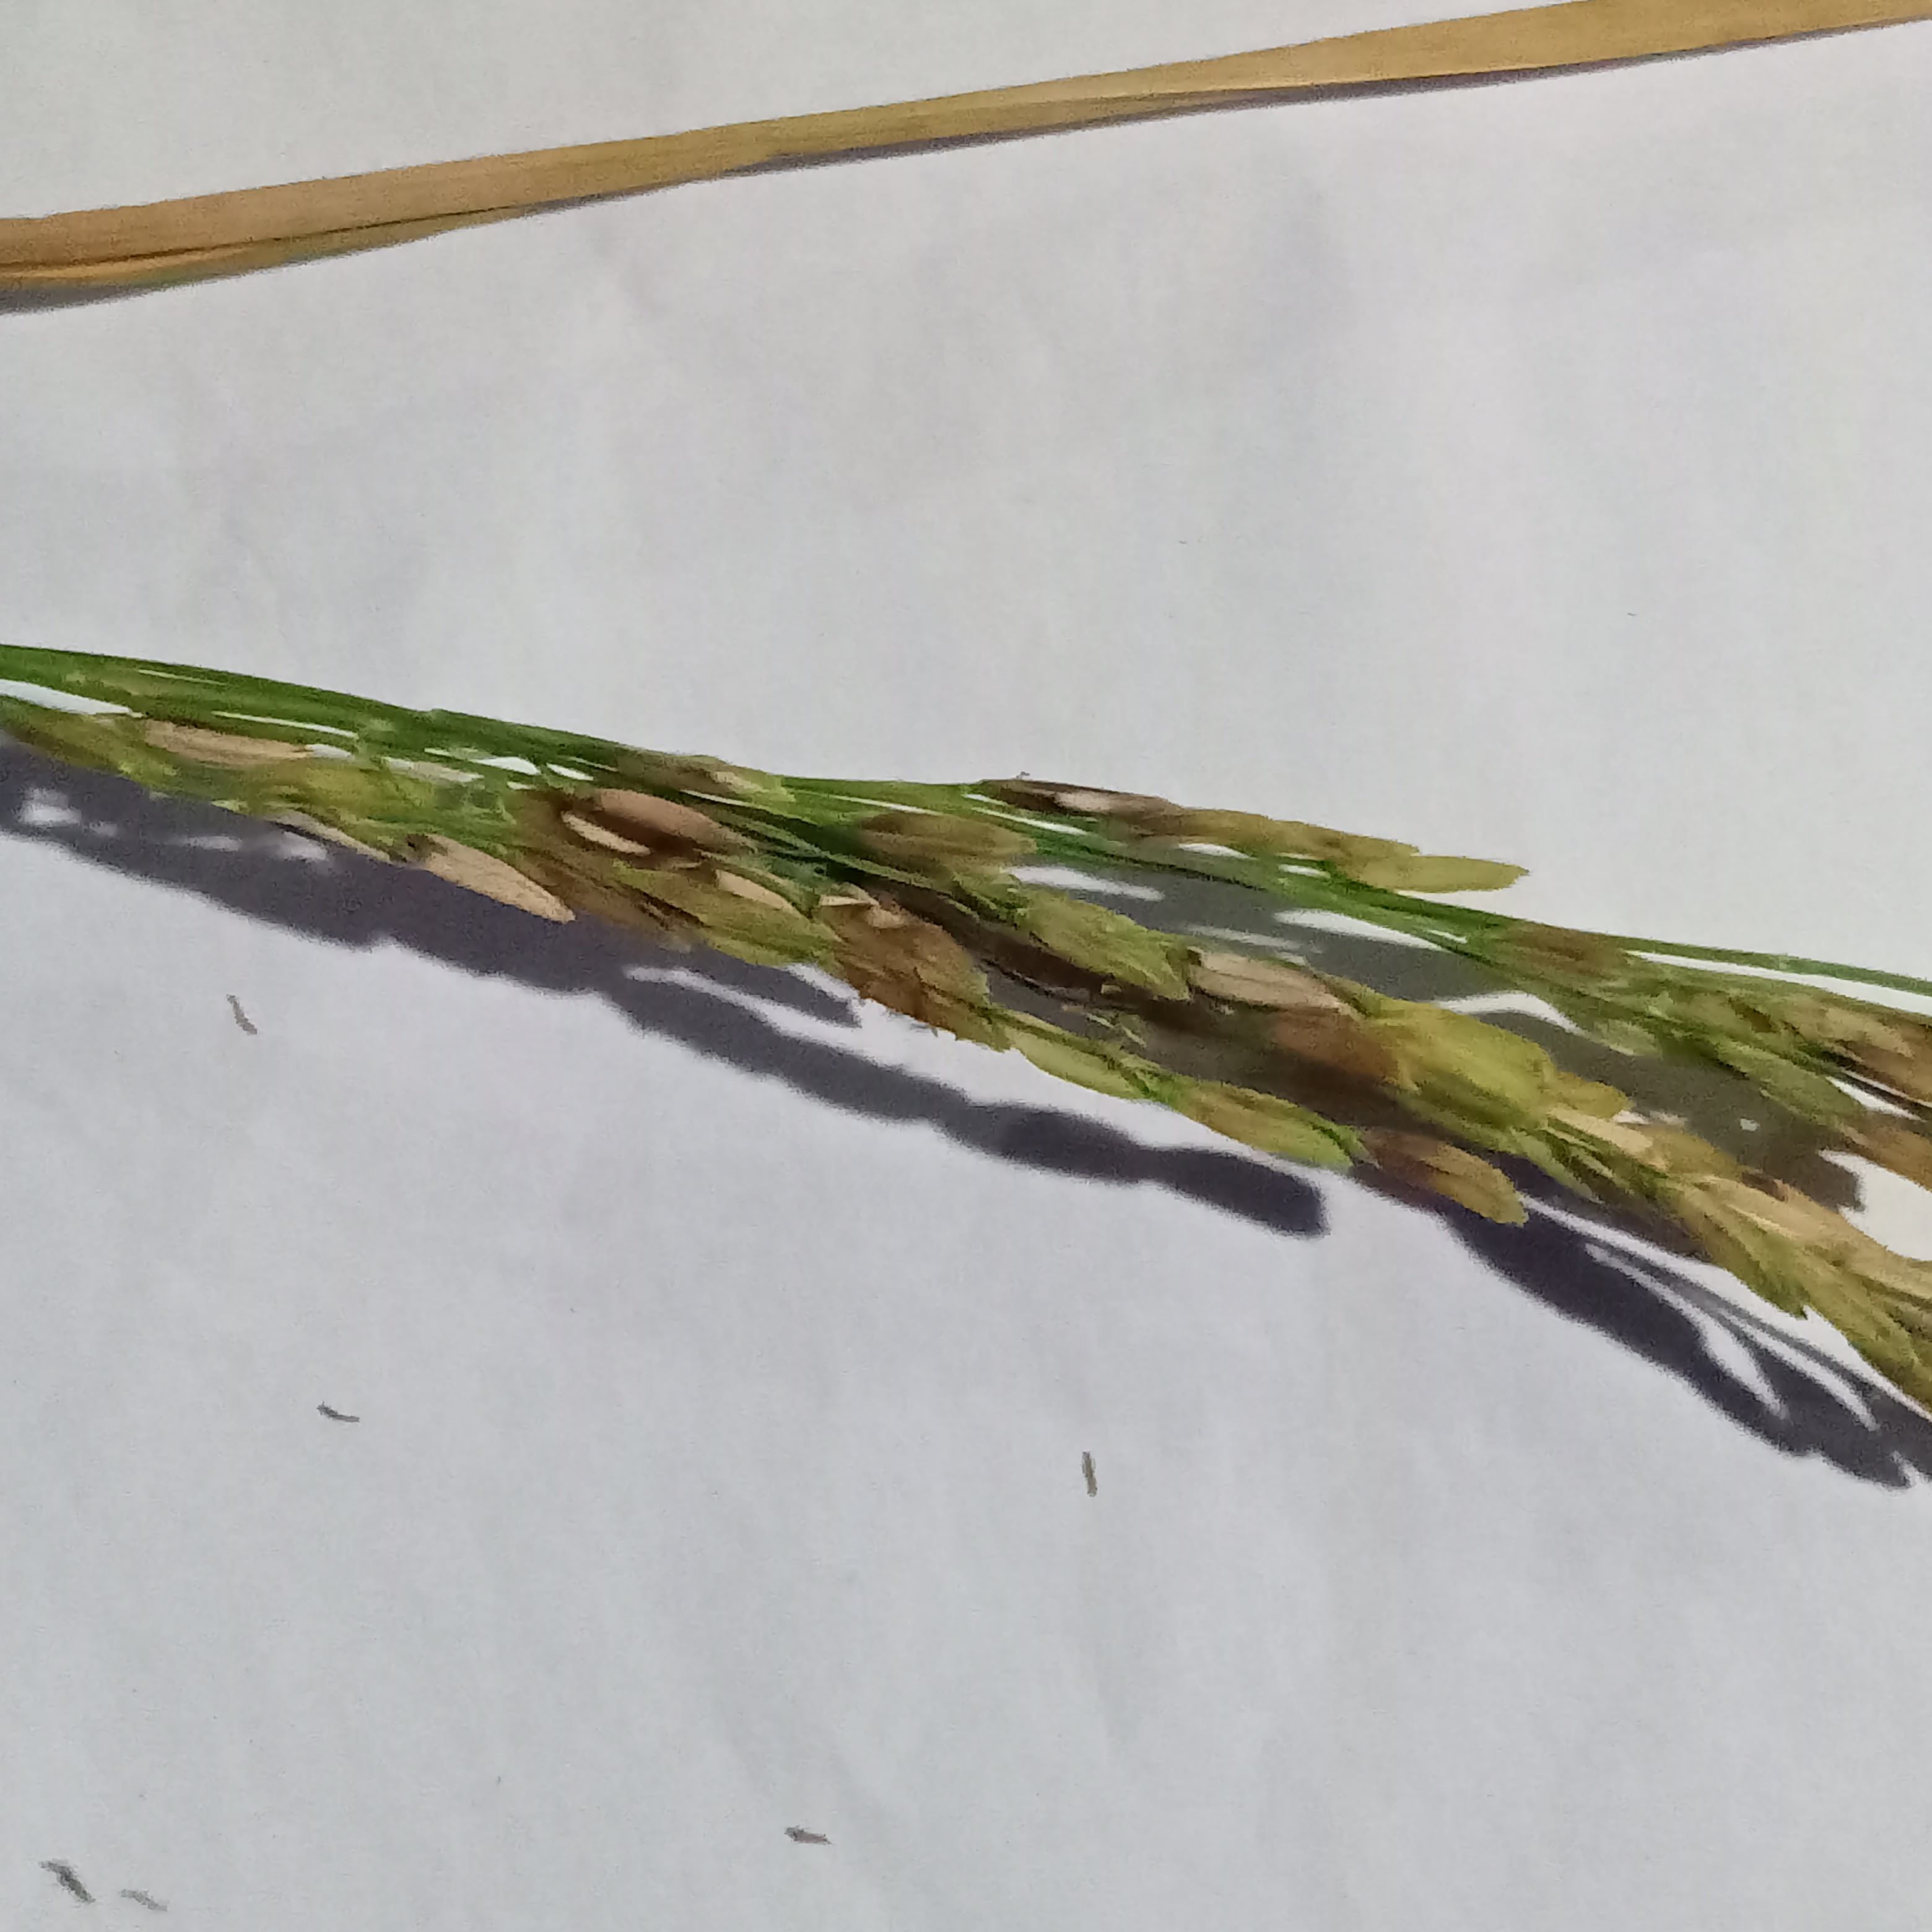
Nhãn: Bệnh Đạo ôn lá và cổ bông (Rice leaf and neck blast)